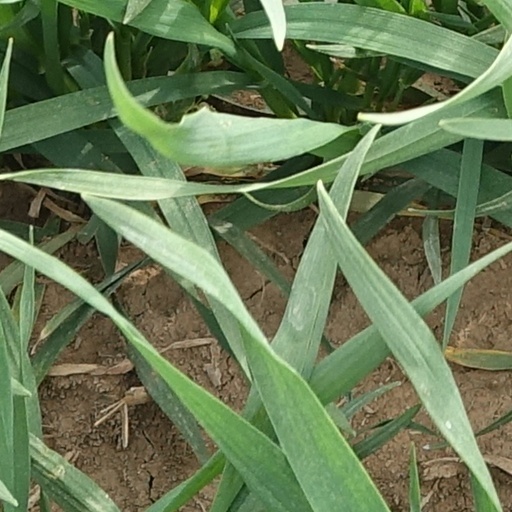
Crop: wheat